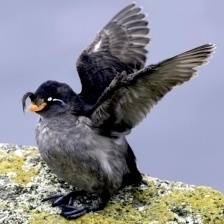
Species: CRESTED AUKLET
Scientific name: AETHIA CRISTATELLA